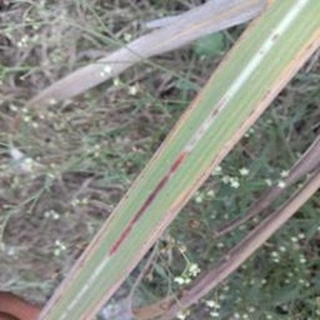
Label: sugarcane_red_rot